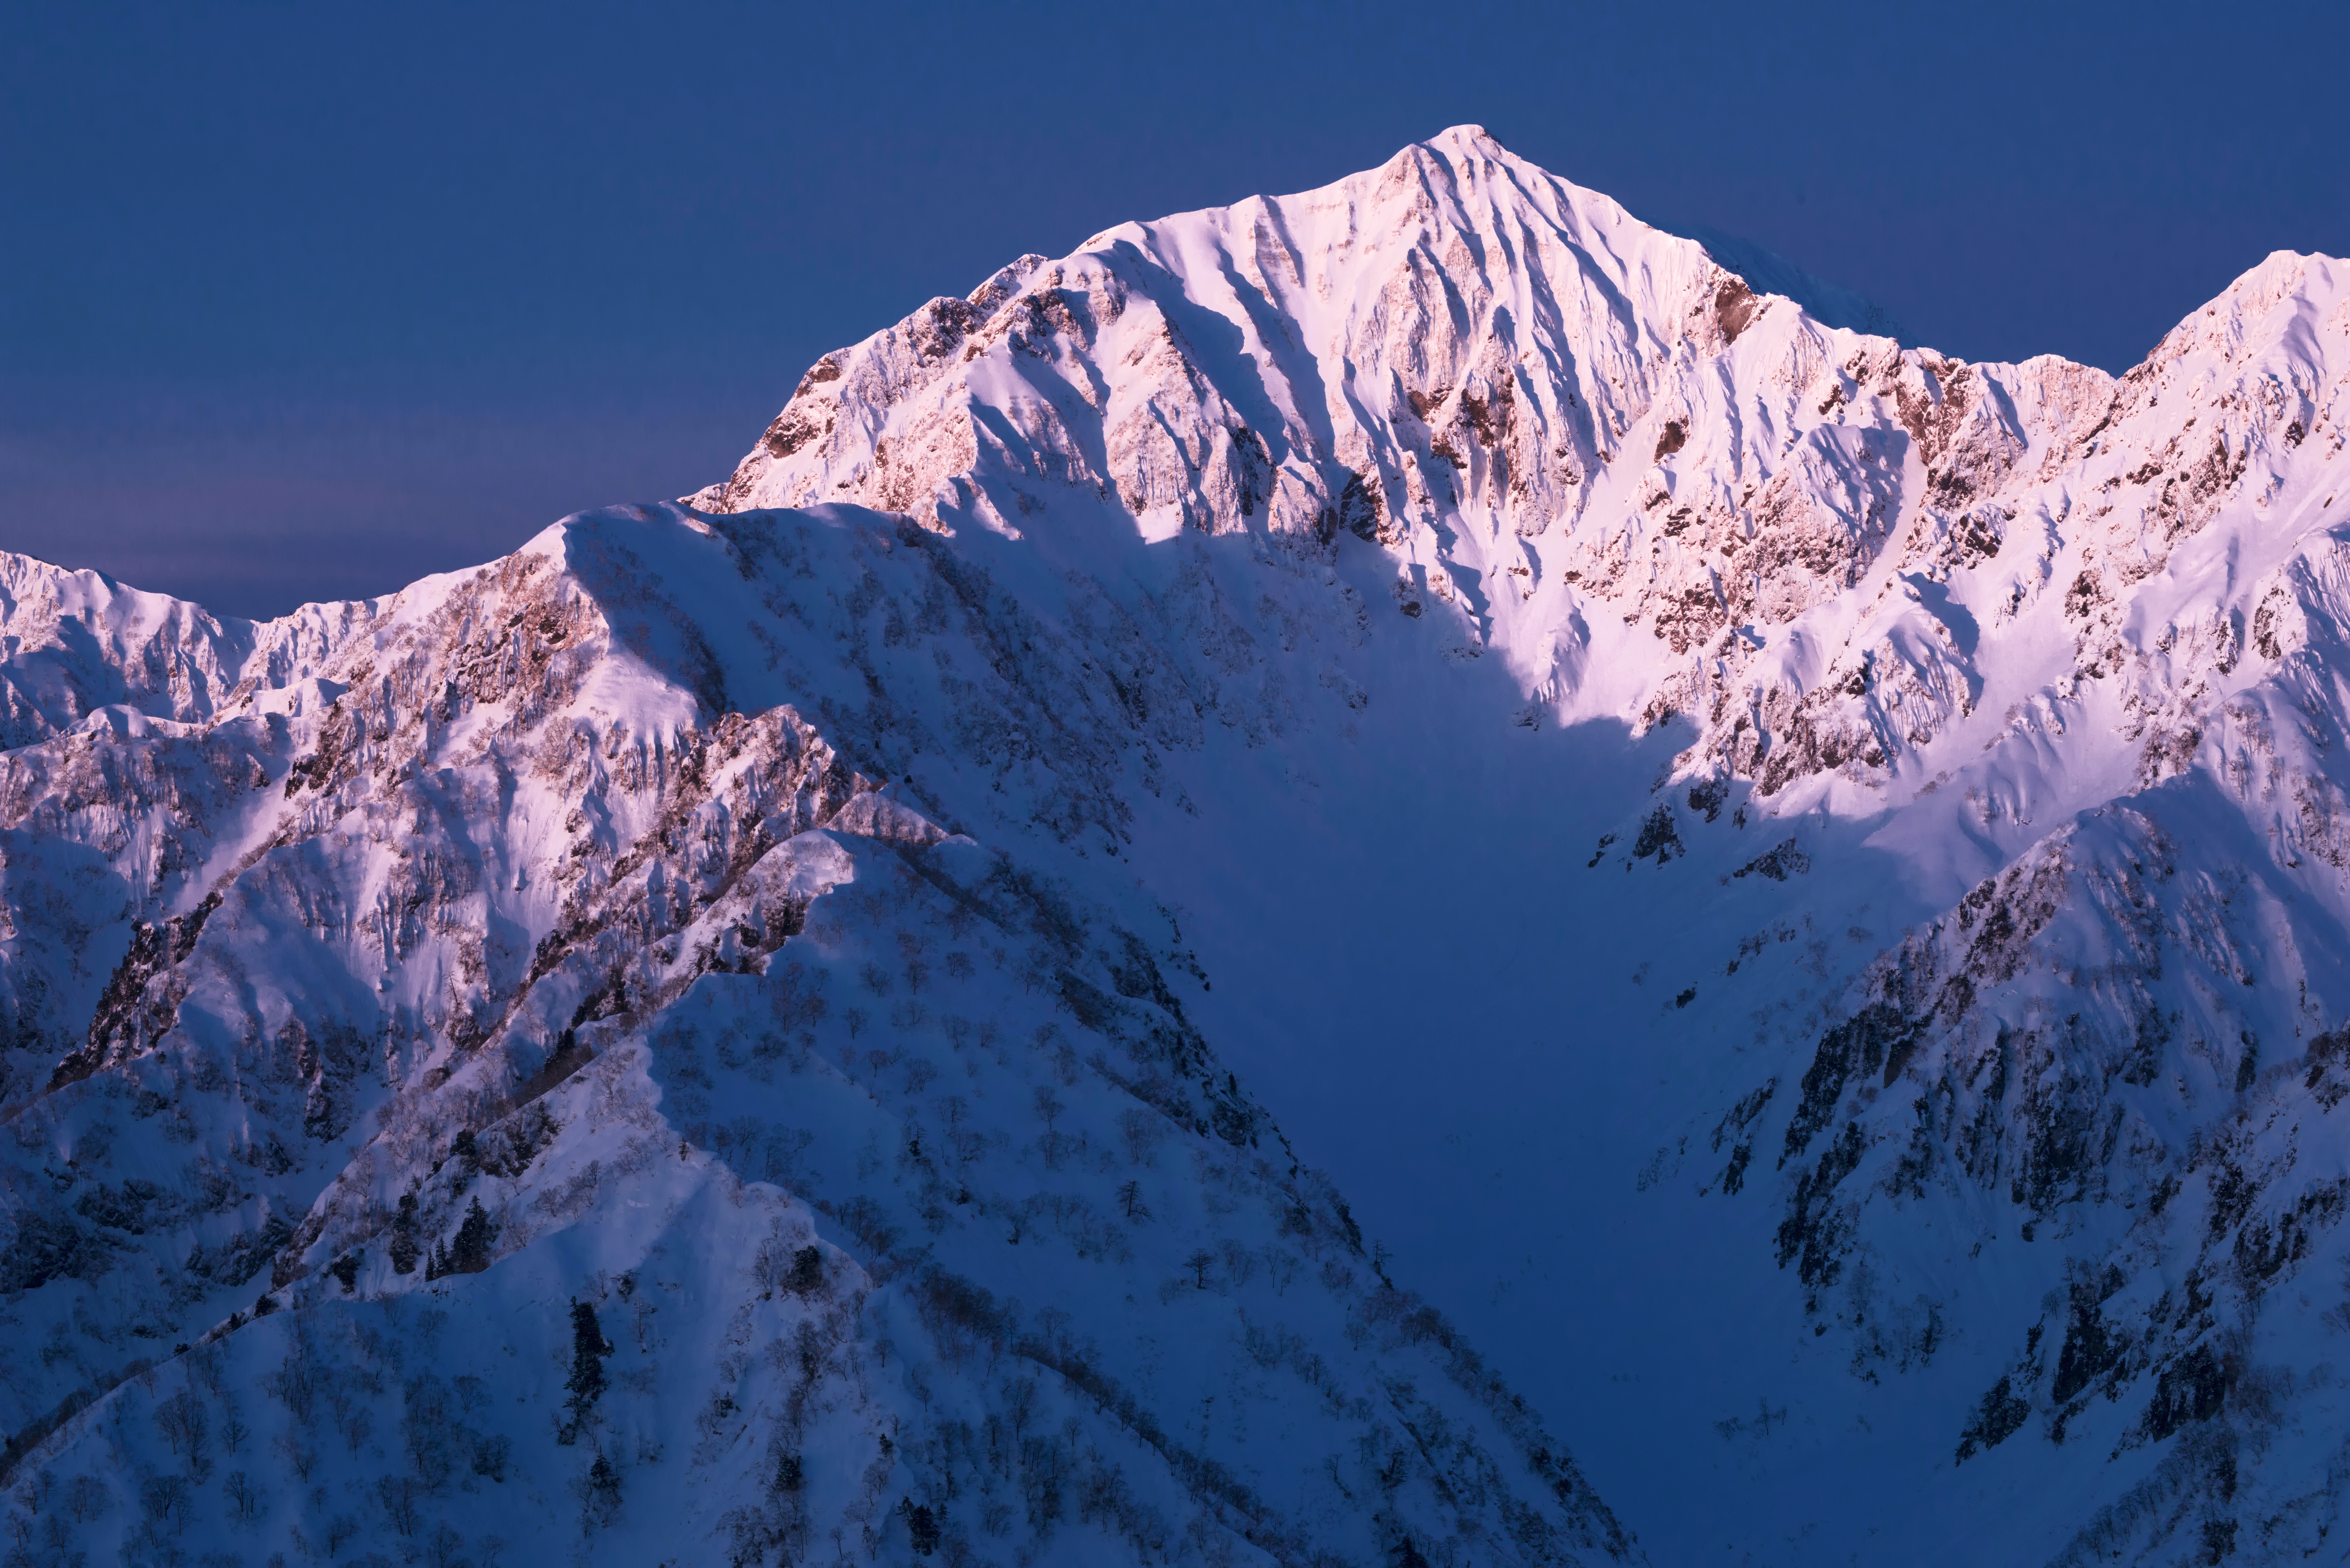
mountain, snow, winter, mountain range, weather, japan, asahi, season, ridge, summit, snow mountain, massif, alps, cirque, landform, geographical feature, mountainous landforms, geological phenomenon, northern alps, kashima yarigatake